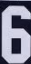
Number: 6